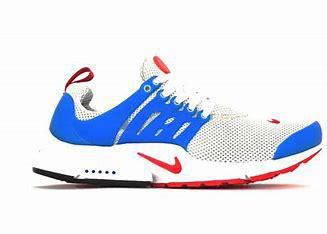
Brand: Nike
Model: Air Presto Essential